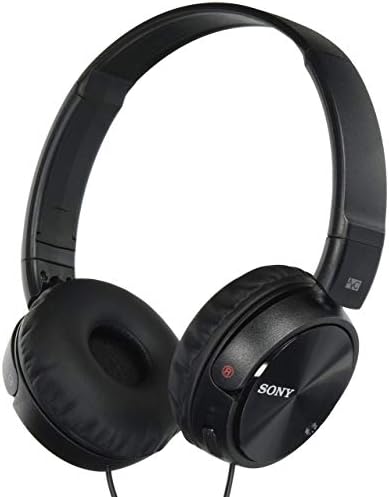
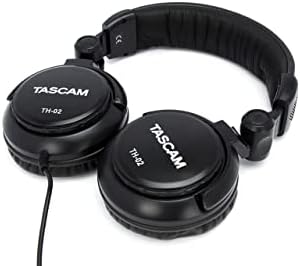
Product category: headphones
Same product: no